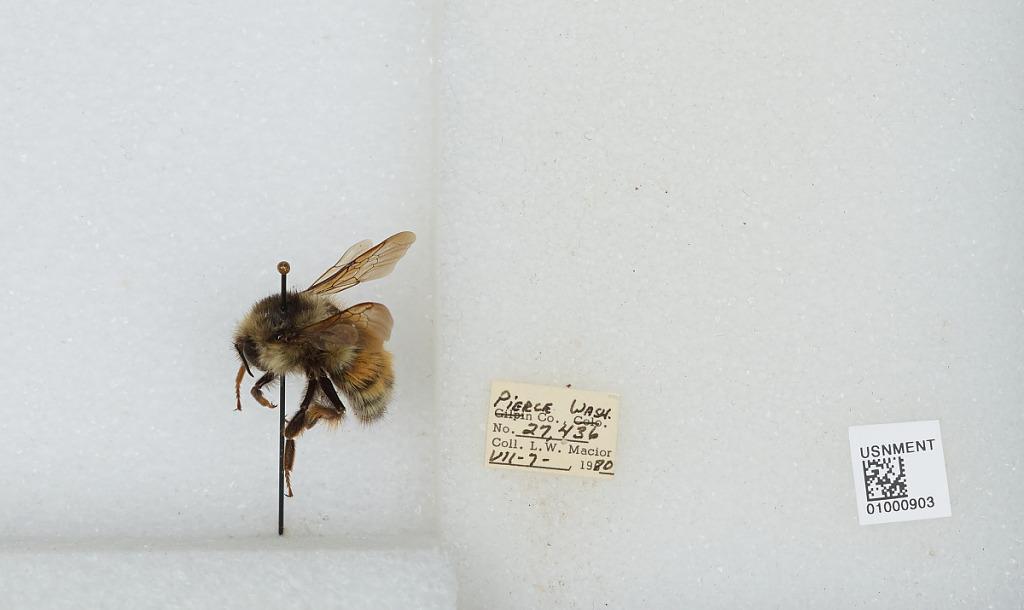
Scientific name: Bombus (Pyrobombus) melanopygus Nylander
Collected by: L. Macior
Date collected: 1970-7-7
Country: United States
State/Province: Washington
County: Pierce
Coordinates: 47.05, -122.12